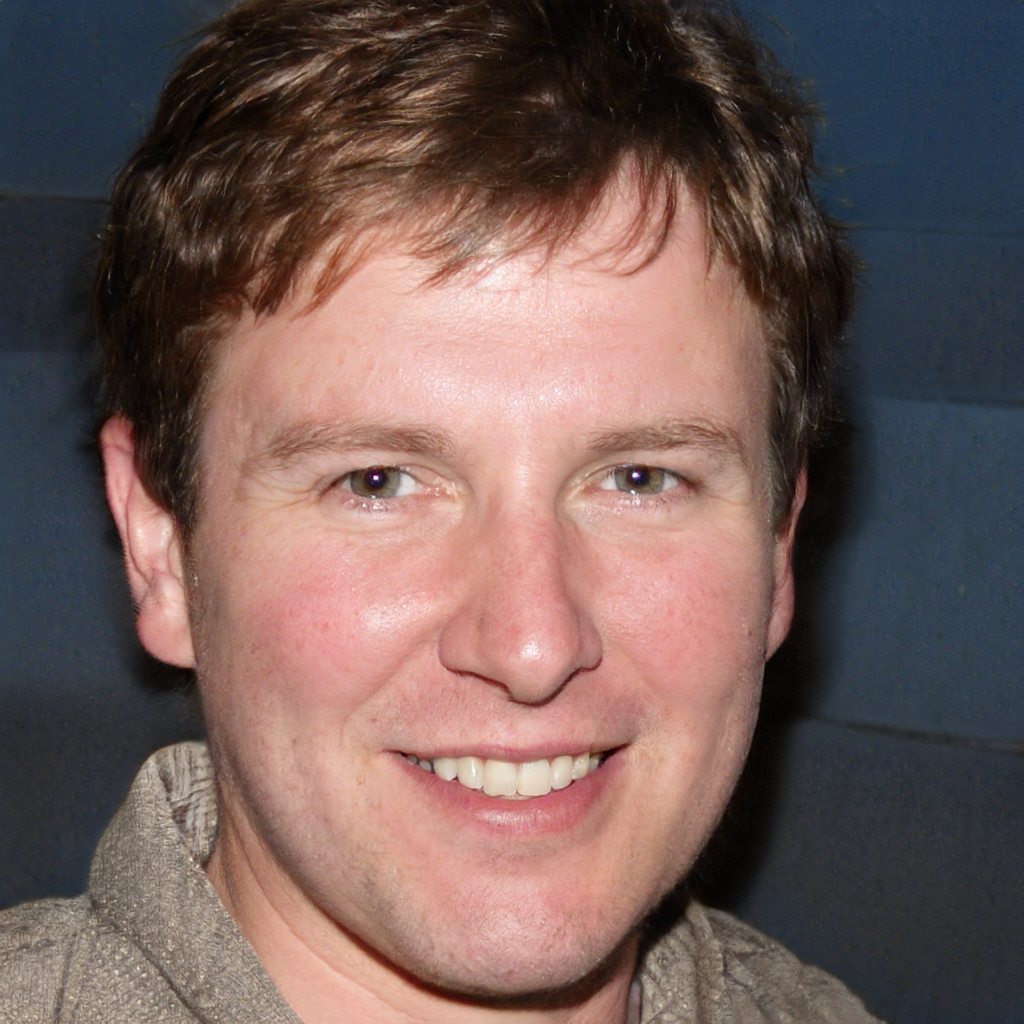
Gender: Male